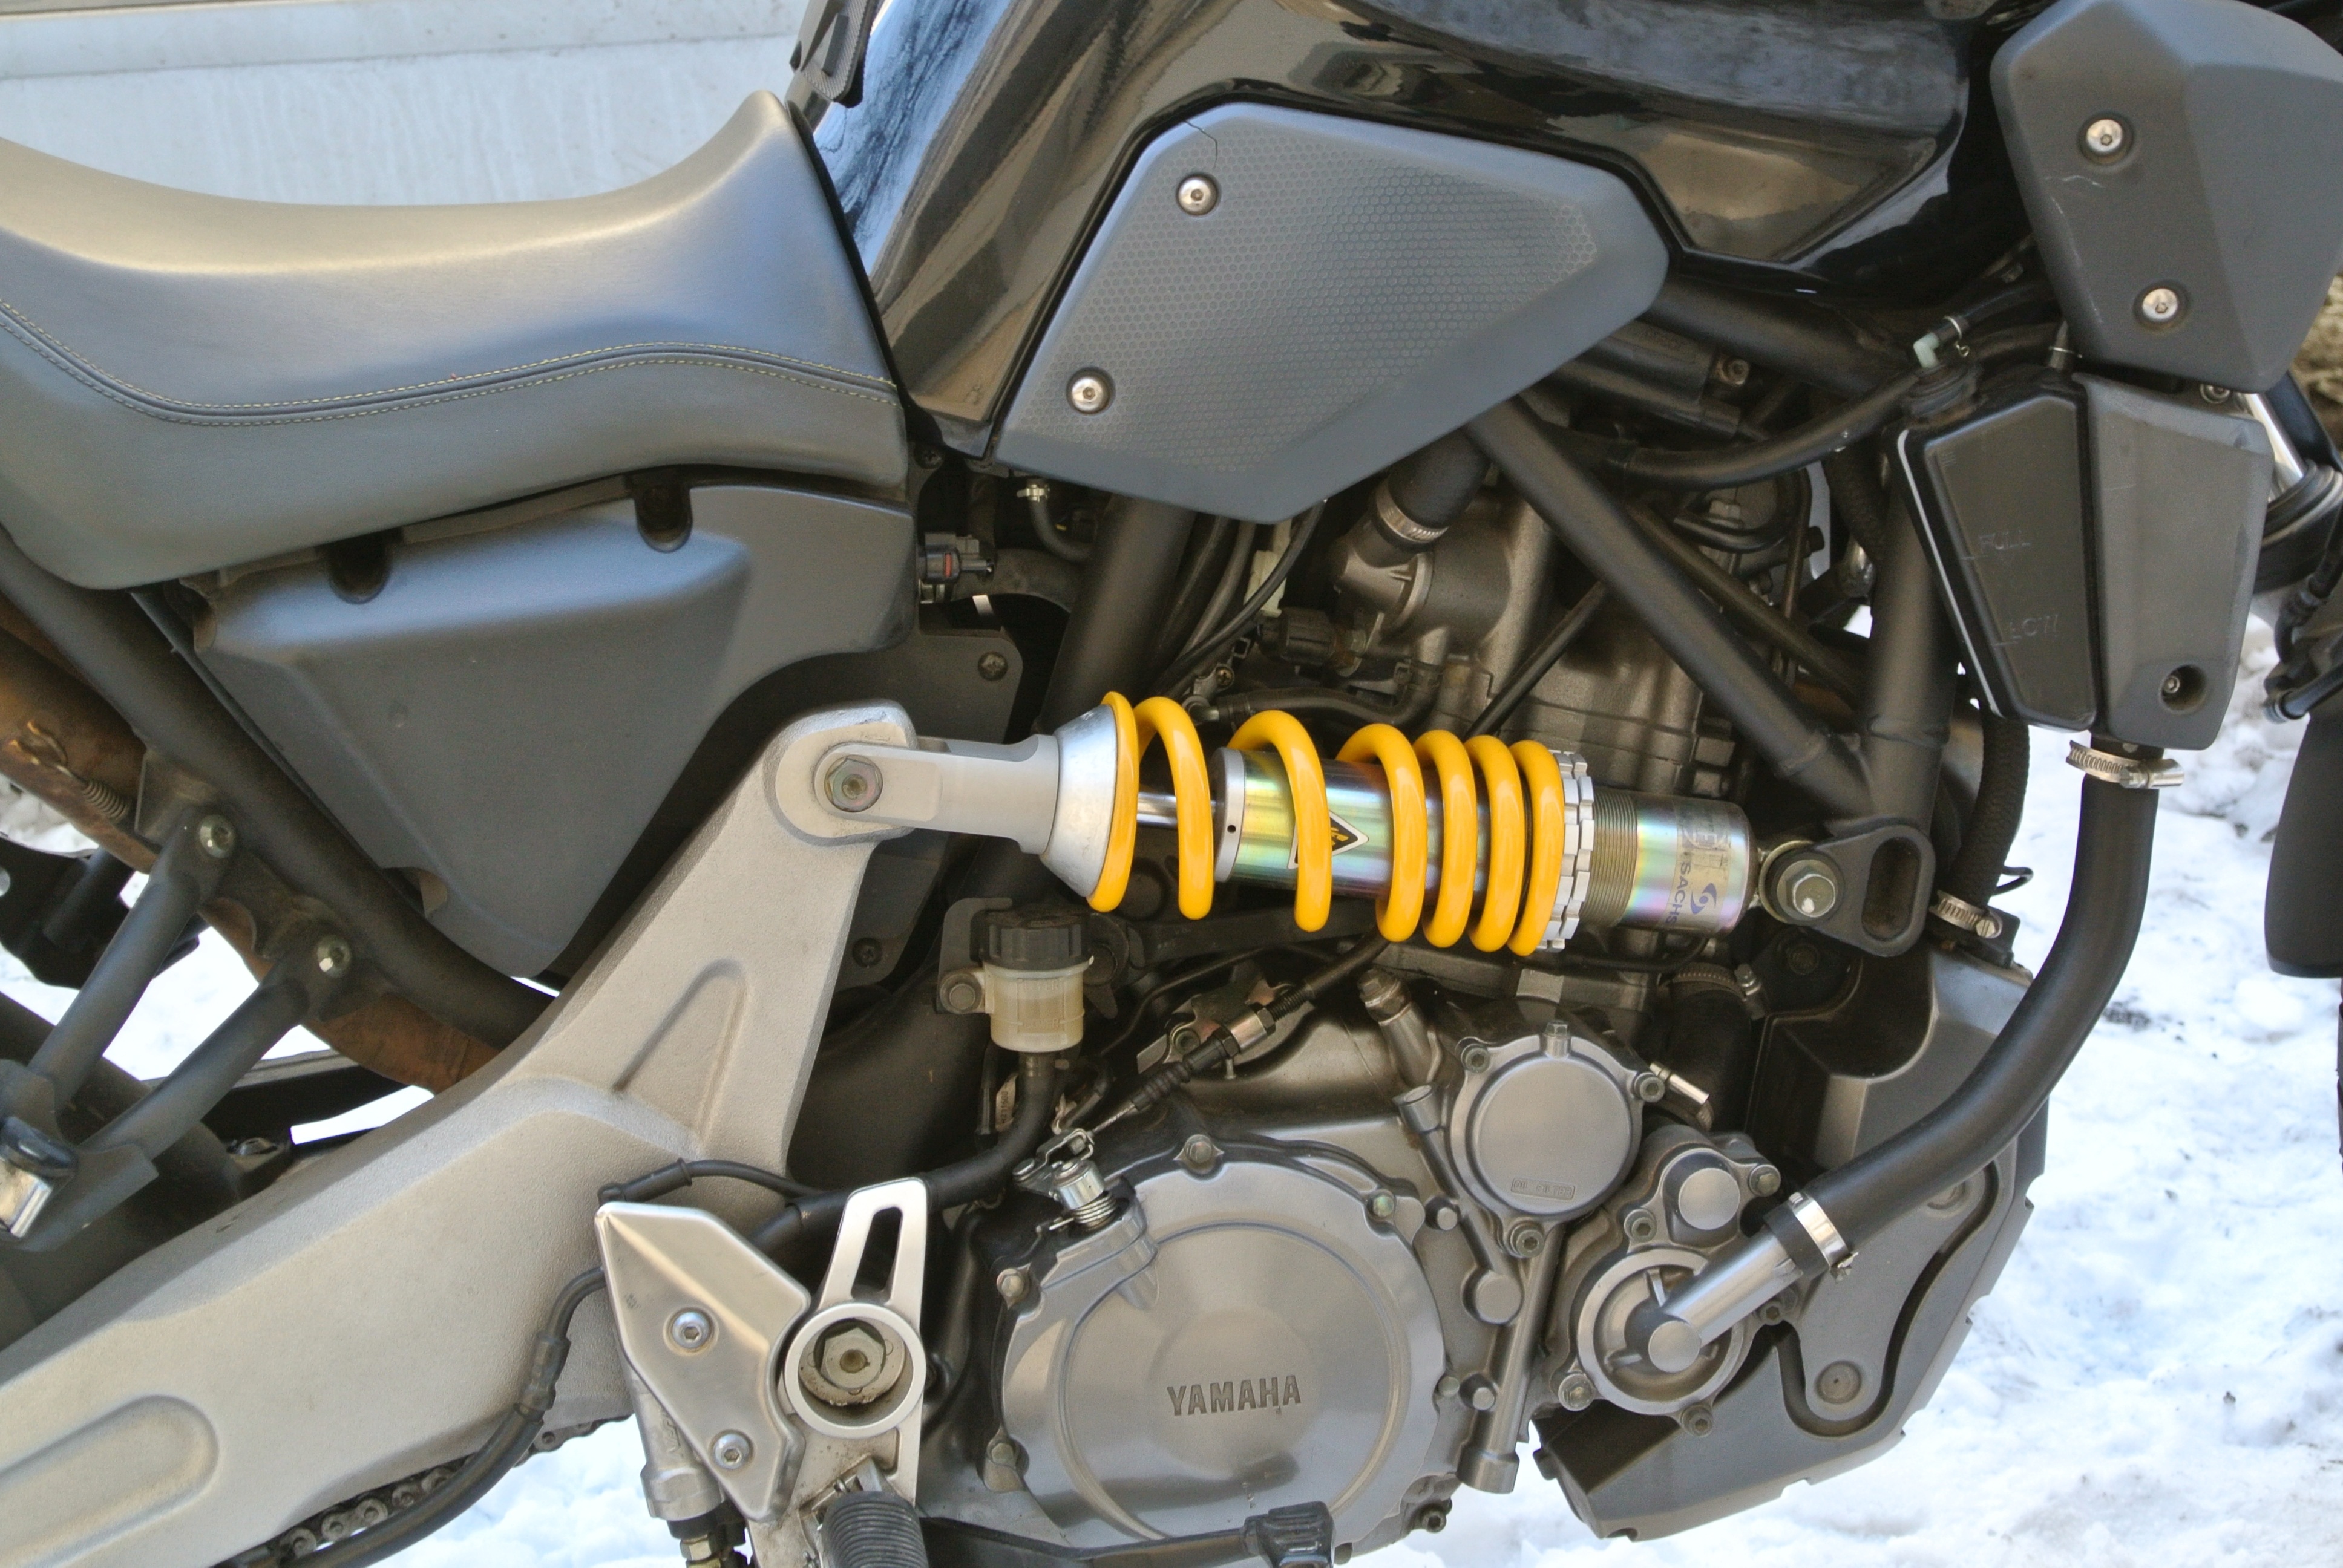
car, bike, steel, transportation, transport, vehicle, motorcycle, motorbike, bumper, engine, motor, cruiser, automobile make, automotive exterior